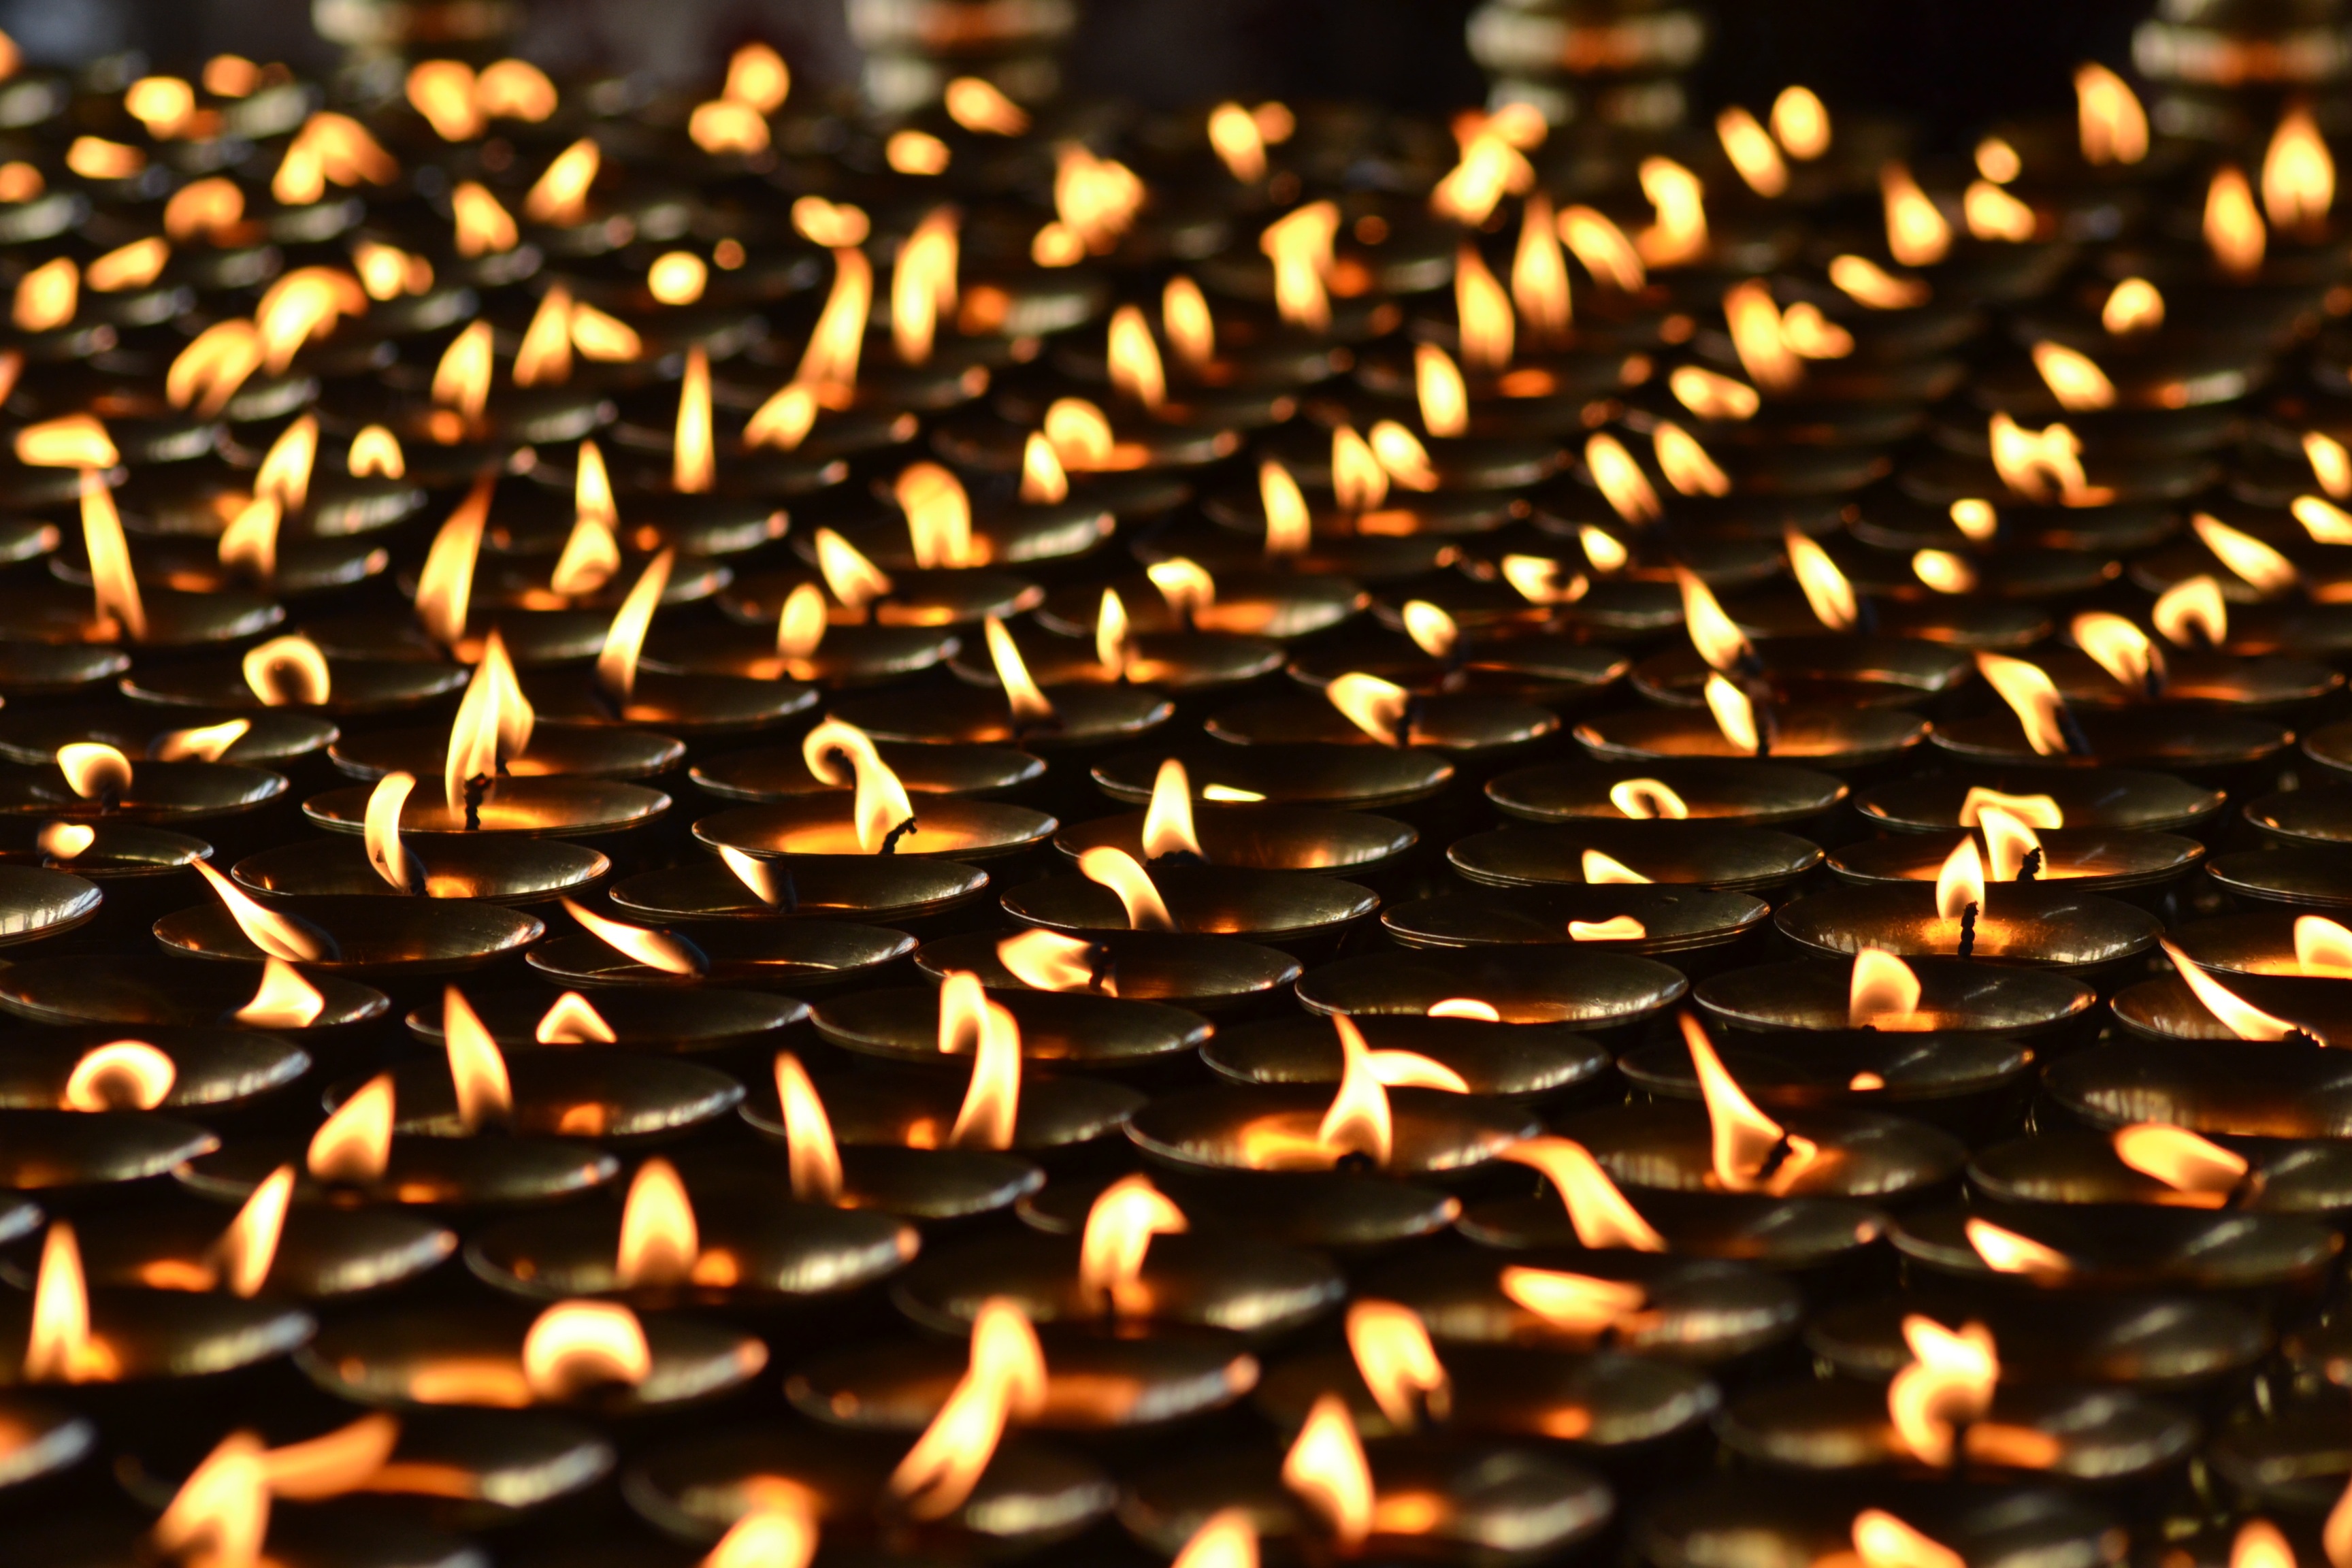
light, flower, number, flame, religion, glow, black, circle, pray, close up, religious, festival, bright, lamps, oil, indian, diwali, deepawali, traditional, many, cultural, macro photography, diya